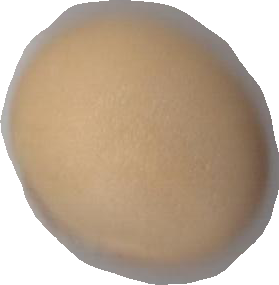
Variety: Dega